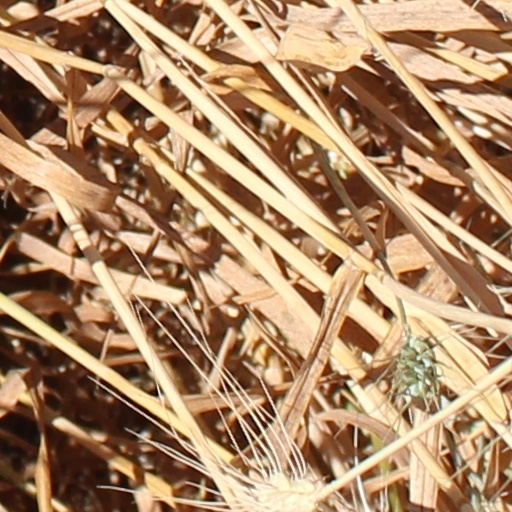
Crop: wheat